Digital on-screen graphics by country

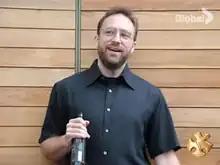
A simulation of how a Canadian TV network could place their logo if a US network's logo is already present.

Logo bugs are used by Canadian broadcasters in a nearly identical fashion to U.S. broadcasters. However, a complication emerges when Canadian broadcasters simulcast U.S. programming (a frequent practice among broadcast television networks, intended to invoke the simultaneous substitution rules requiring TV providers to substitute the feeds of U.S. broadcast channels with those of local, Canadian broadcast channel, if they are airing identically scheduled programming). While pre-recorded programs (e.g. dramas, sitcoms) can be delivered to the broadcaster by their distributor and played out locally (without depending on taking a feed from a U.S. network), live programs may not always have a clean feed available that is free of the U.S. network's bugs and imaging, necessitating the use of a dirty feed from the network instead.